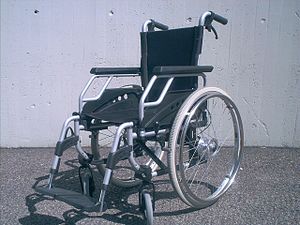
Kørestol
Moderne letvægts-kørestol.
En kørestol er en stol med hjul, der gør at den kan køre. Kørestole findes i flere typer, normalt opdelt i elektriske kørestole og manuelle kørestole. Kendetegnende for kørestolen er, at den kompenserer for en manglende eller svækket gangfunktion. Undertiden ses også betegnelsen "rullestol", oftest i ældre anvendelser.